Professor (1962 film)

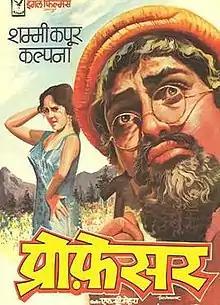

Professor is a 1962 Hindi musical comedy film produced by F. C. Mehra and directed by Lekh Tandon. The film stars Shammi Kapoor, Kalpana, Bela Bose, Lalita Pawar, Tun Tun and Iftekhar. It was a box office super hit.